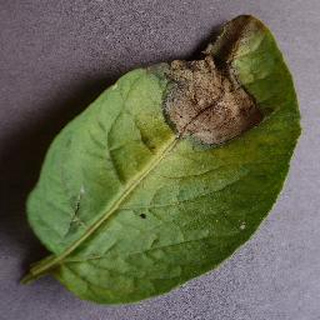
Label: potato_late_blight